Swinburn–Henry

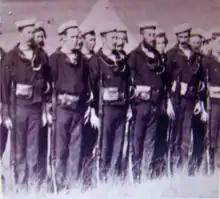
Natal Naval Volunteers parading with their Swinburn–Henry rifles and Pattern 1871 cutlass bayonets.

The Swinburn–Henry was designed by J. S. Swinburn of Swinburn & Son, Birmingham and patented in 1872, all production was carried out by Abingdon Works Co. Ltd., Birmingham.